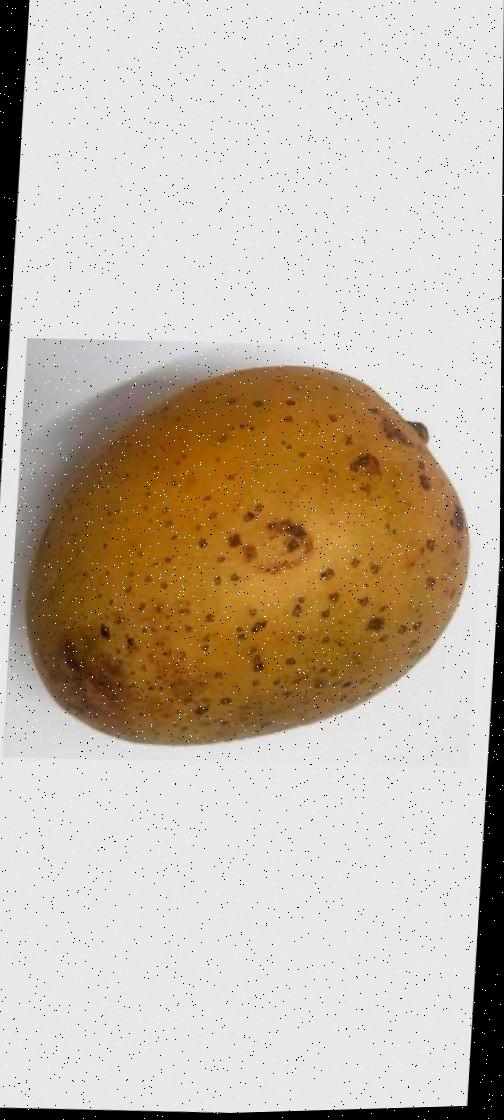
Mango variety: Gourmoti